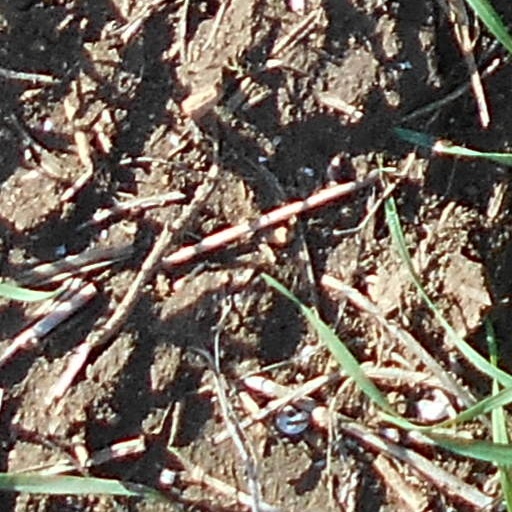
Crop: wheat